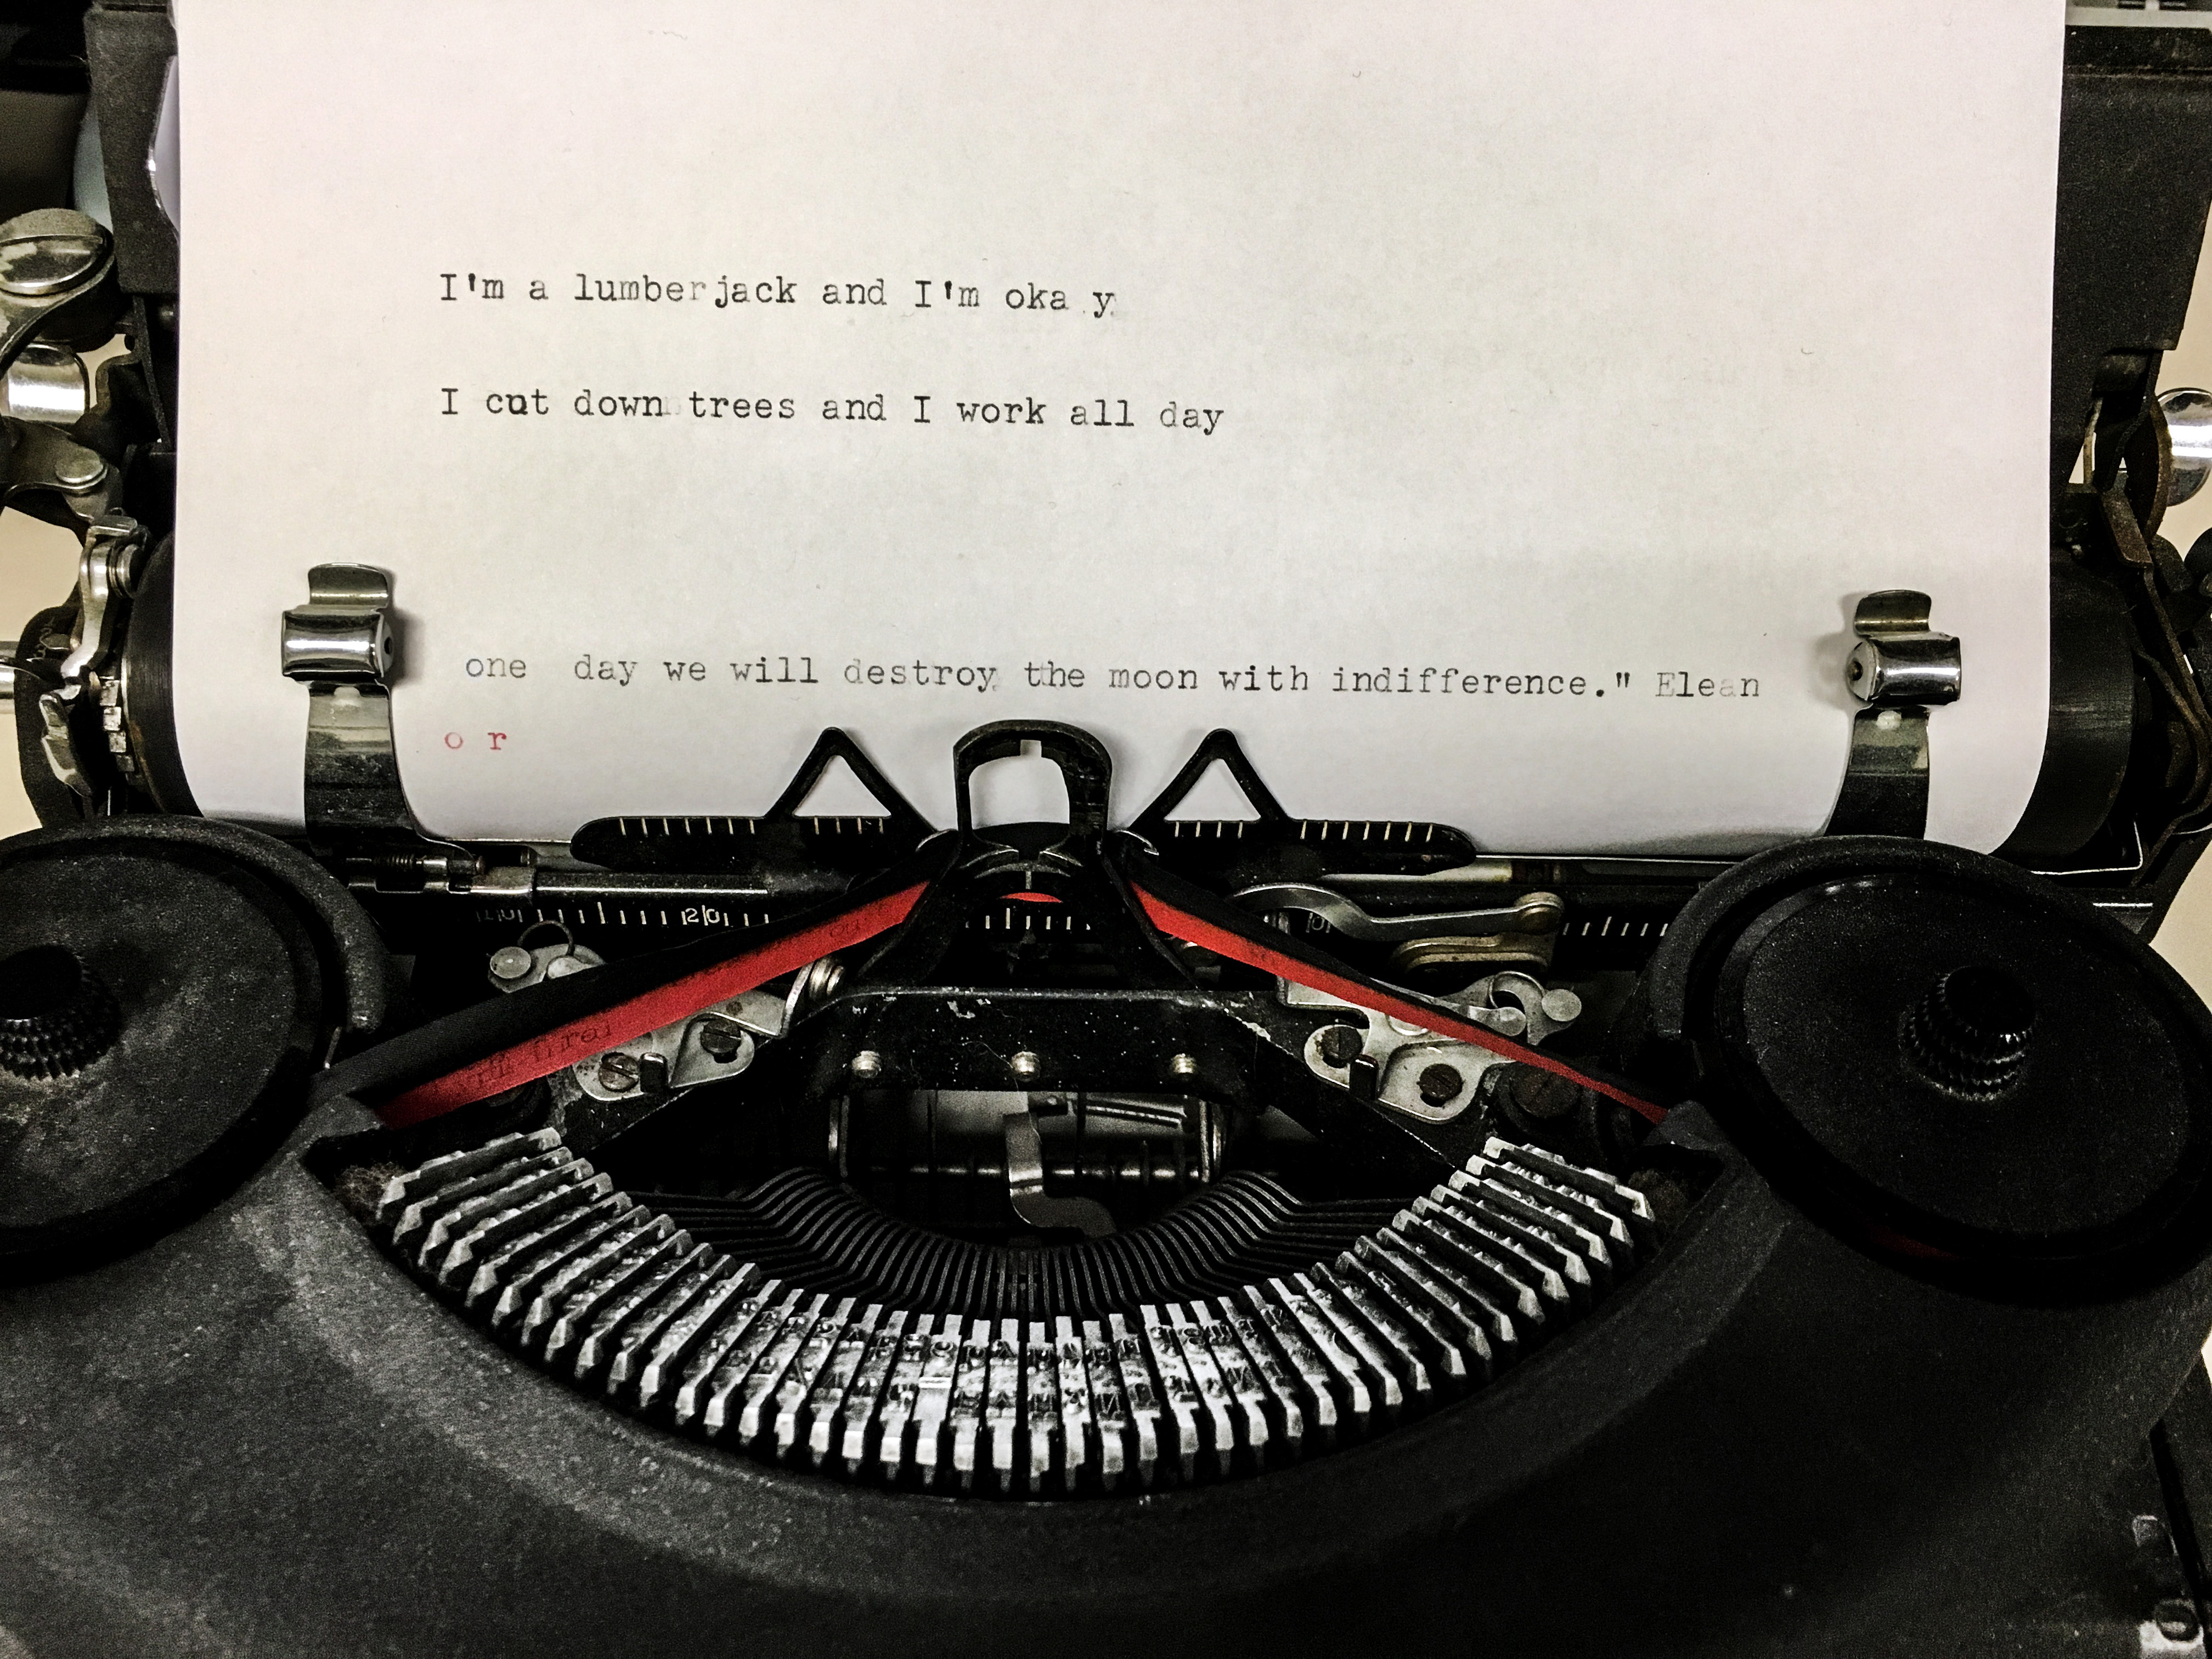
writing, typewriter, vehicle, office, black, words, 1930s, schreibmaschine, m quinadeescribir, macchinadascrivere, teeb, schrijfmachine, machine crire, kirjoituskone, skrivmaskin, daktilo, skrivemaskine, r g p, psac stroj, mesintaip, idazmakina, ma in descris, makinilya, m y nhch, cl scr obh n, nkumigwe, makin shkrimi, office equipment